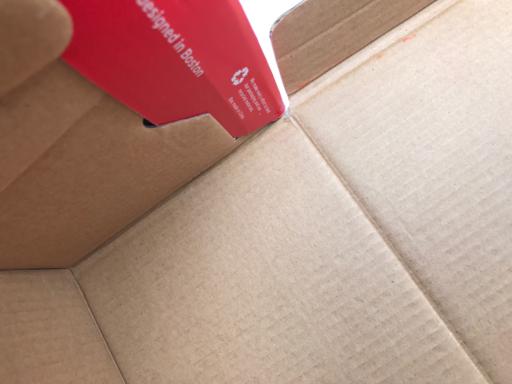
Label: cardboard